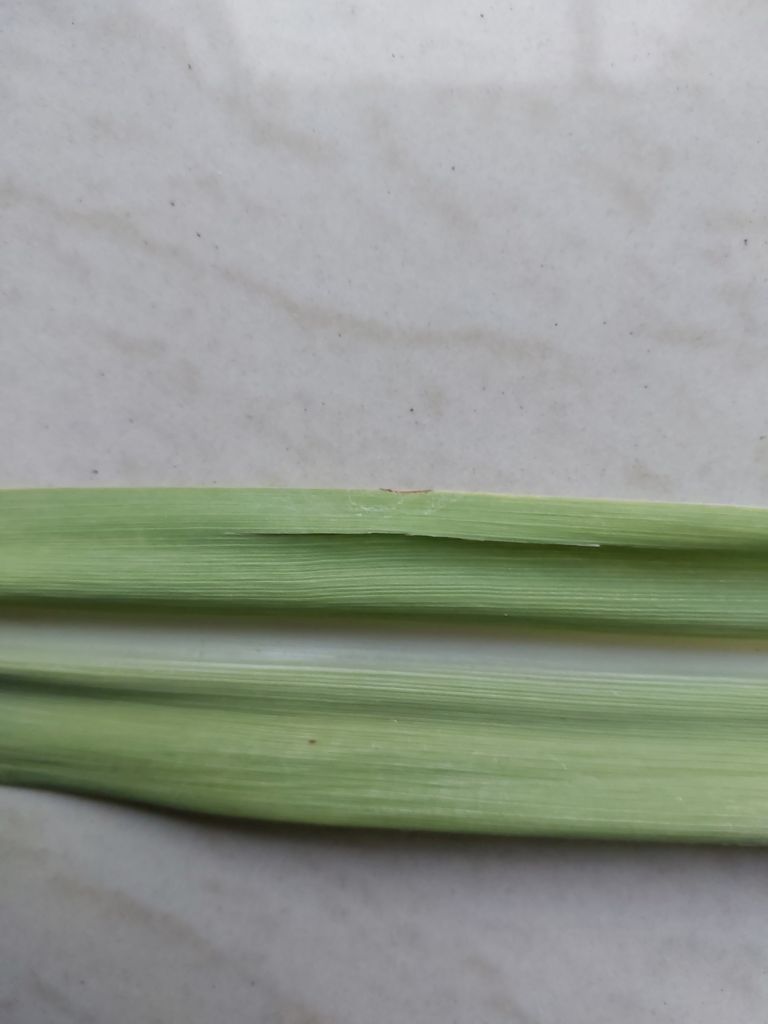
Label: Viral Disease